Thunderbolt (interface)

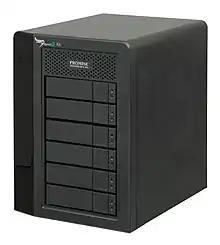
A multiple hard disk storage device that attaches to a computer through a Thunderbolt connection

The first Thunderbolt peripheral devices appeared in retail stores only in late 2011, following Apple's release of its first Thunderbolt-equipped computer in early 2011 with MacBook Pro, with the relatively expensive "Pegasus R4" (4-drive) and "Pegasus R6" (6-drive) RAID enclosures by Promise Technology aimed at the prosumer and professional market, initially offering up to 12 TB of storage, later increased to 18 TB. Sales of these units were hurt by the 2011 floods in Thailand (who manufacture much of the world's supply of hard-drives) resulting in a cut to worldwide hard-drive production and a subsequent driving-up of storage costs, hence the retail price of these Promise units increased in response, contributing to a slower take-up of the devices.